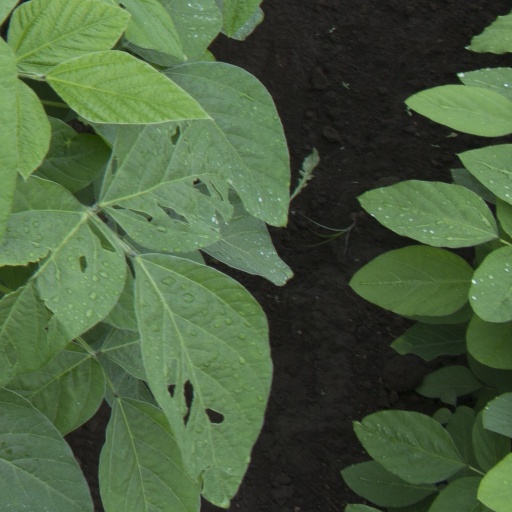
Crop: soybean